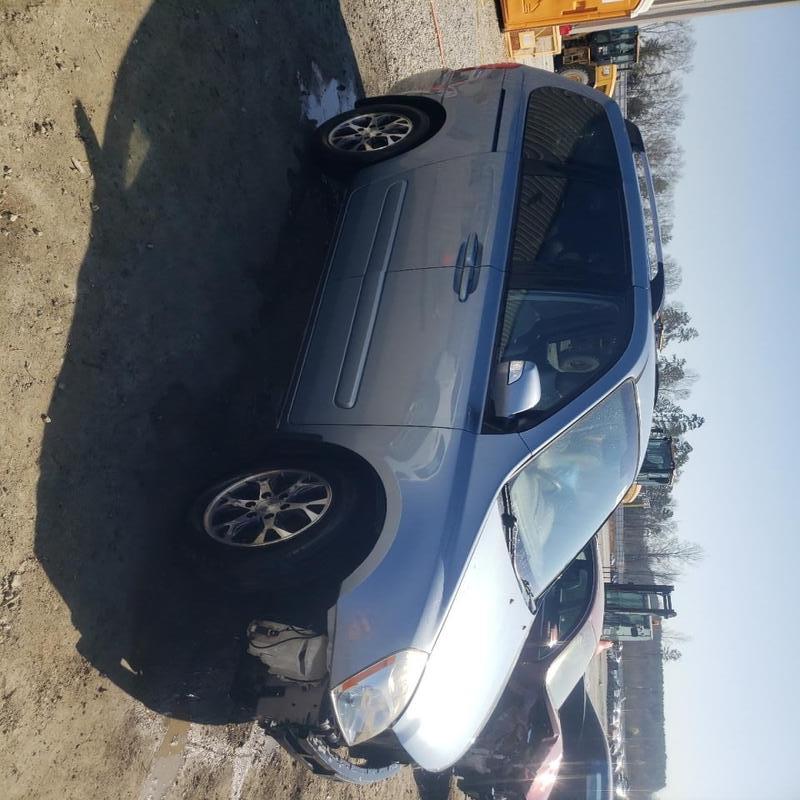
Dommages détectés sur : pare-choc avant, capot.
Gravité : majeur